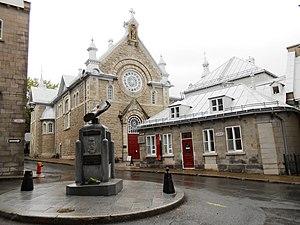
Musée des Ursulines, Haute-Ville du Vieux-Québec